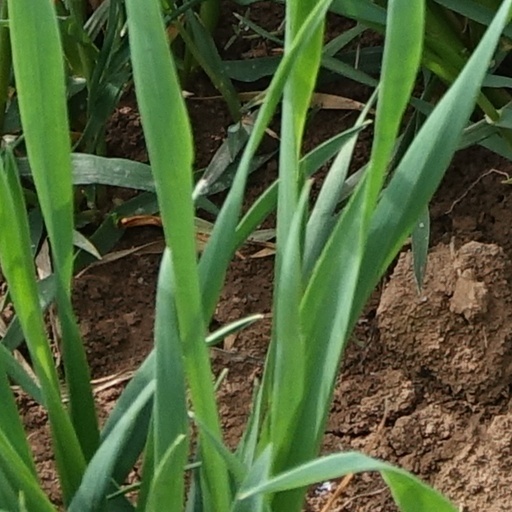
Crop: wheat